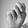
ASL letter: N